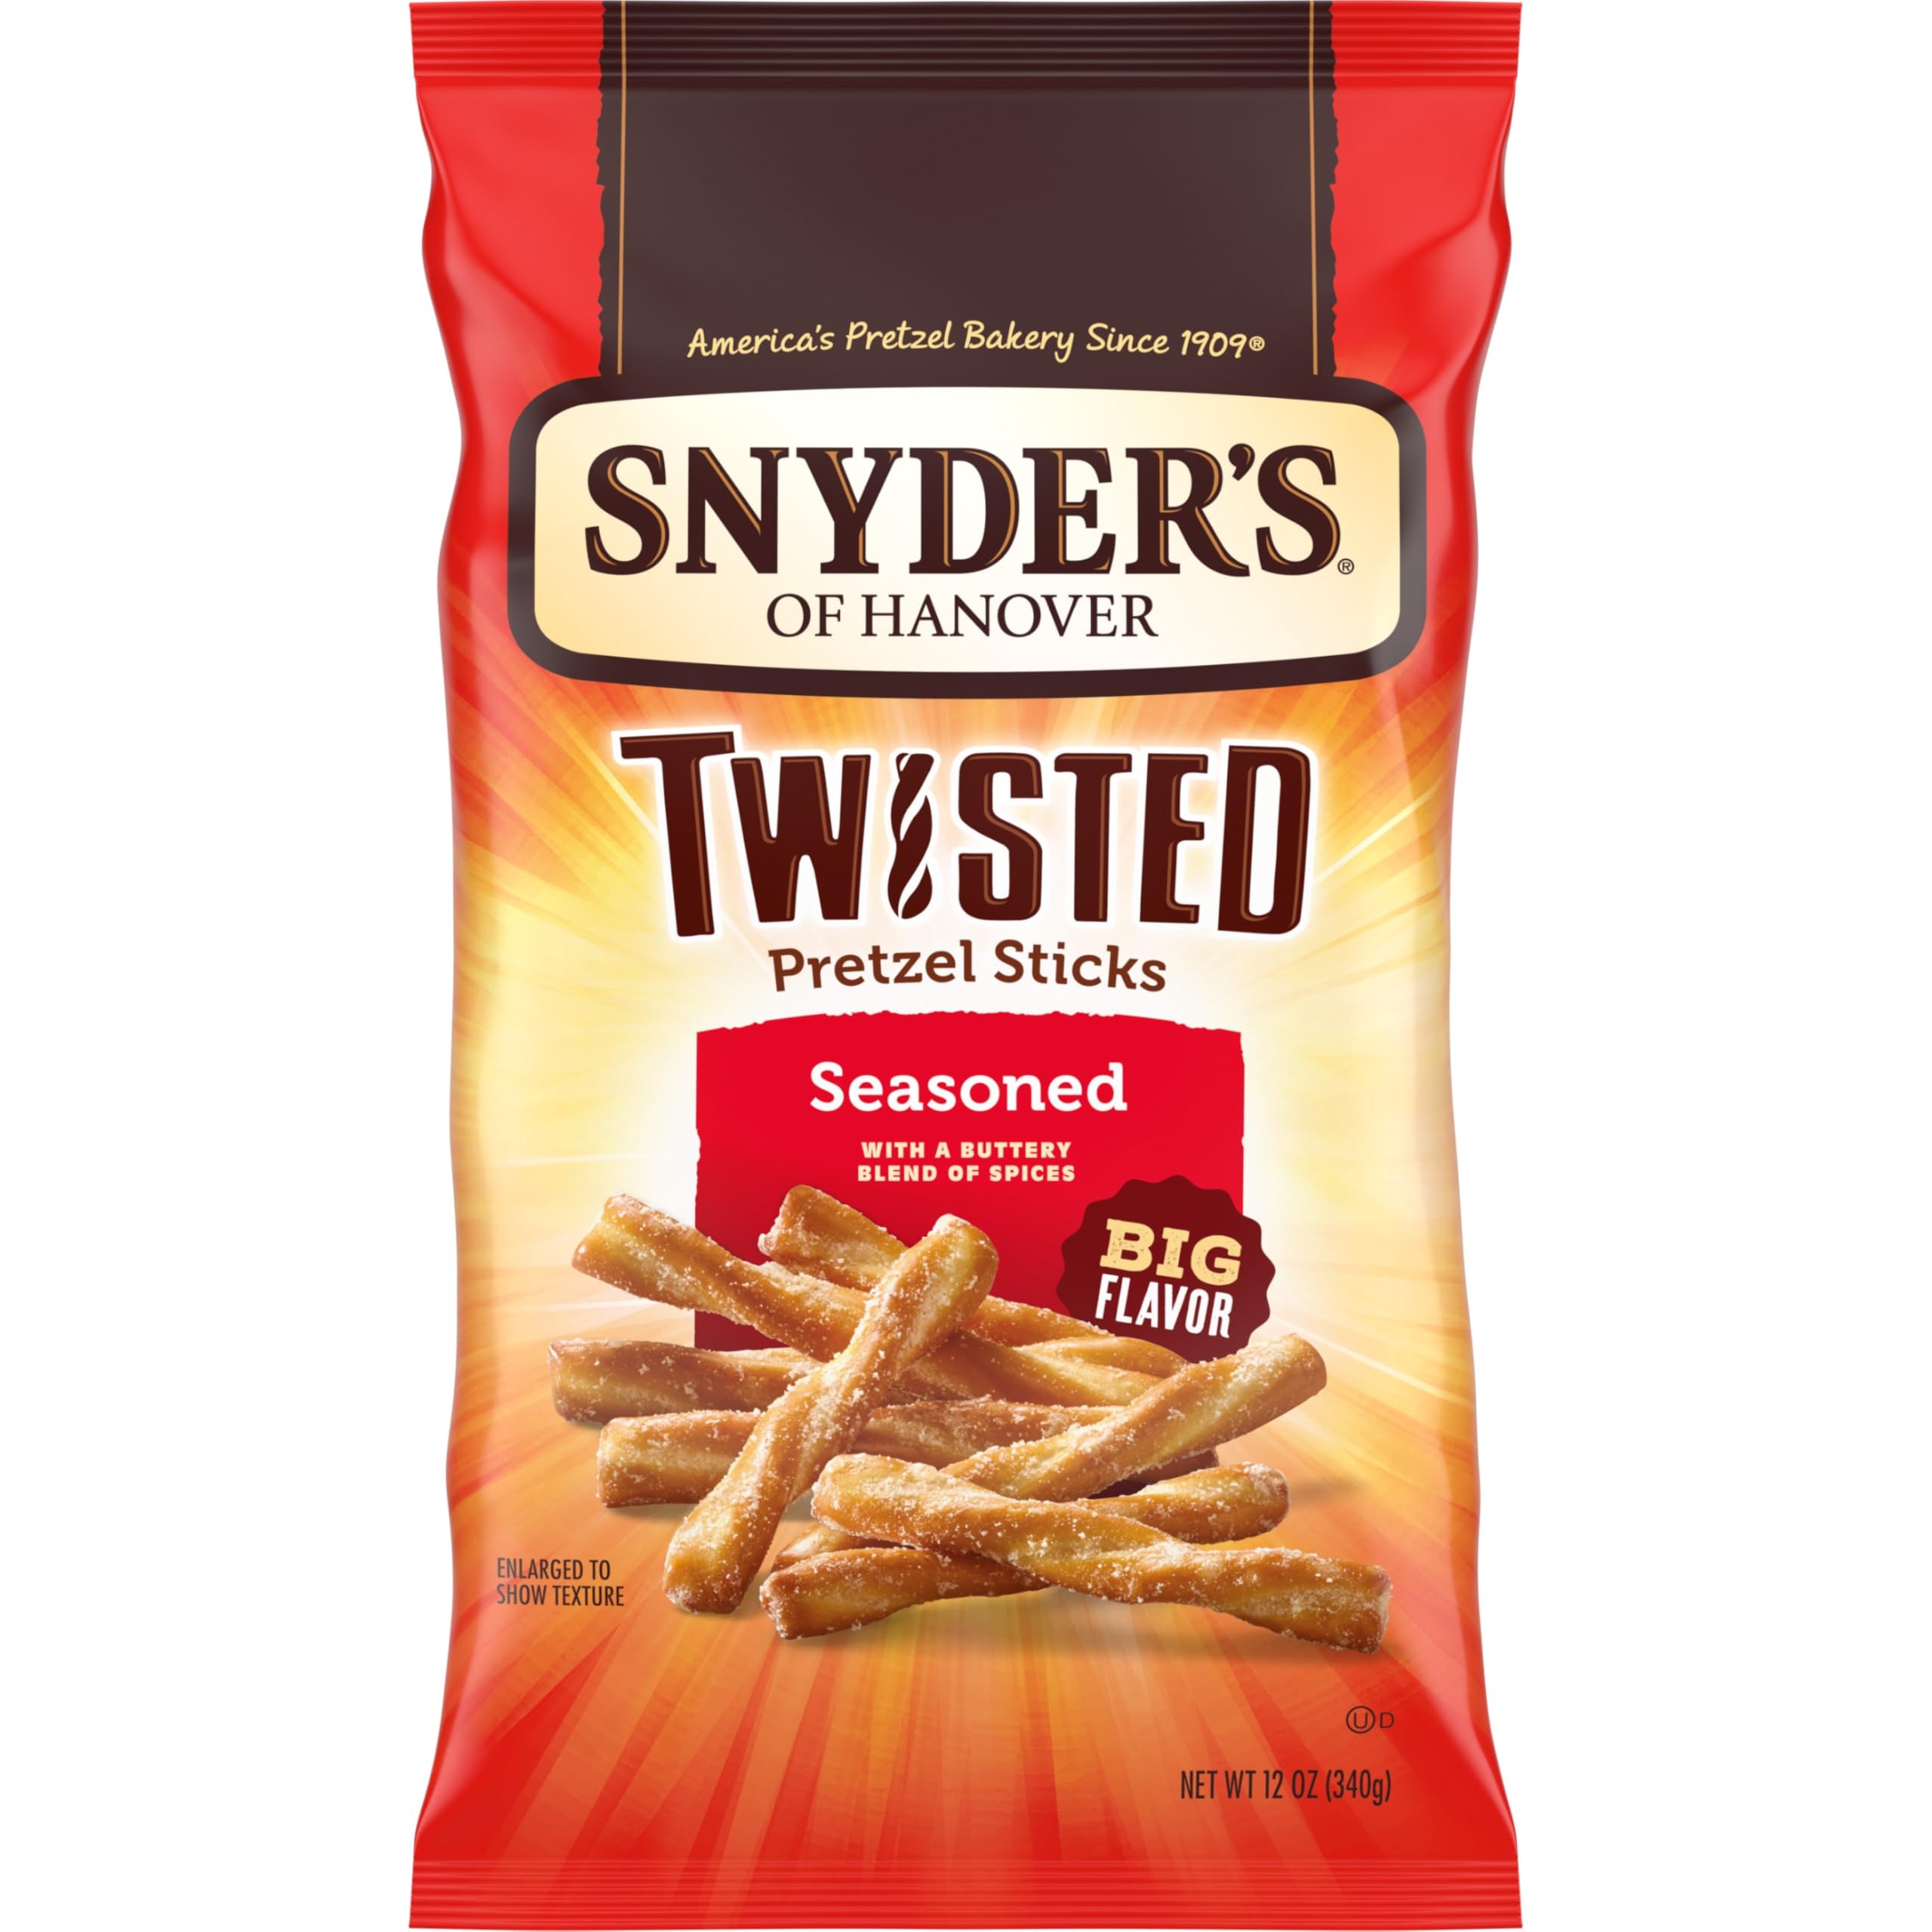
Item Name: Snyder's of Hanover, Seasoned Twisted Pretzel Sticks, 12 Oz Bag
Bullet Point 1: Flavorful twisted pretzels: generously seasoned with a buttery blend of onion, garlic and pepper, they'll set your taste buds spinning!
Bullet Point 2: Pretzel sticks: these pretzel sticks are twice baked for an airy, crispy crunch
Bullet Point 3: Satisfy your cravings: reach for Snyder's pretzel snacks with bold flavor and craveable crunch
Bullet Point 4: Anytime snack: Snyder's twisted seasoned pretzels are a bowl-worthy snack great for sharing or enjoying solo, whether you're watching TV or taking a midday break
Bullet Point 5: Shareable bag: dig into a 12-oz. bag of Snyder's pretzel sticks, america's favorite pretzel brand
Bullet Point 6: Make some noise: feed all your cravings, and start crunching Snyder's pretzel snacks
Value: 12.0
Unit: Ounce

Price: 3.99